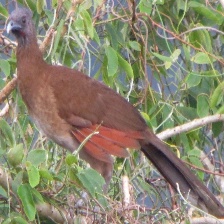
Species: GREY HEADED CHACHALACA
Scientific name: ORTALIS CINEREICEPS